Answer in natural language. Is brown seat color chair (highlighted by a red box) further away or in front of blue square wall painting? Choose between the following options: in front or further away
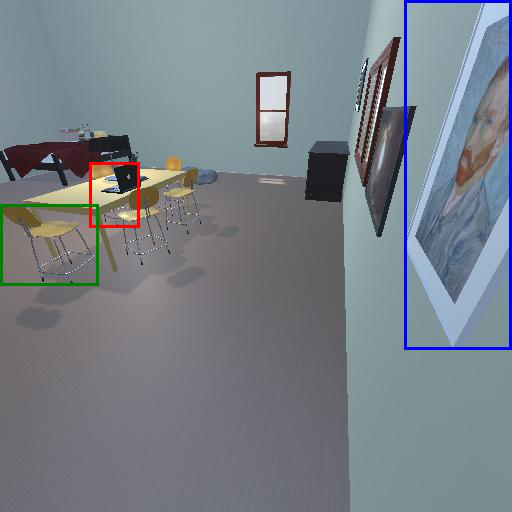
<answer>further away</answer>